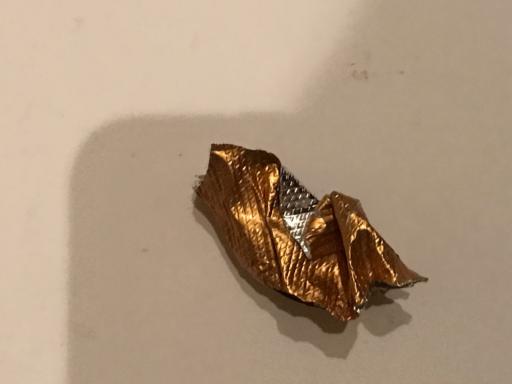
Waste category: metal